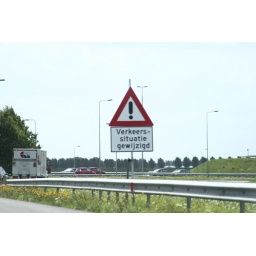
Yeah. It's hard to drive and read the signs with the phrase book in one hand and a map in the other.